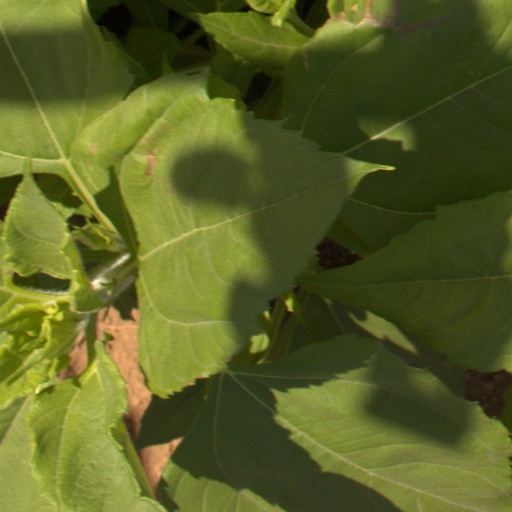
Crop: Jerusalem artichoke